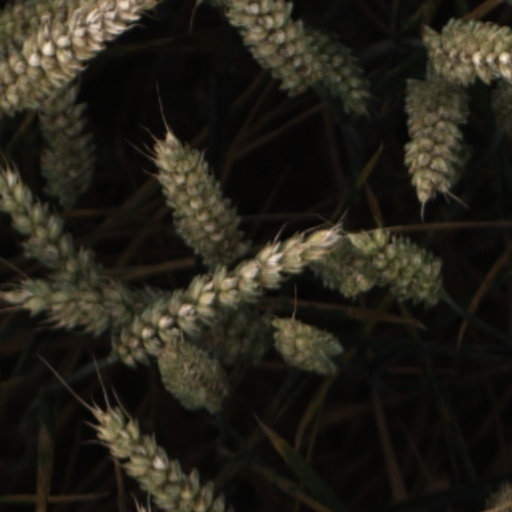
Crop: wheat